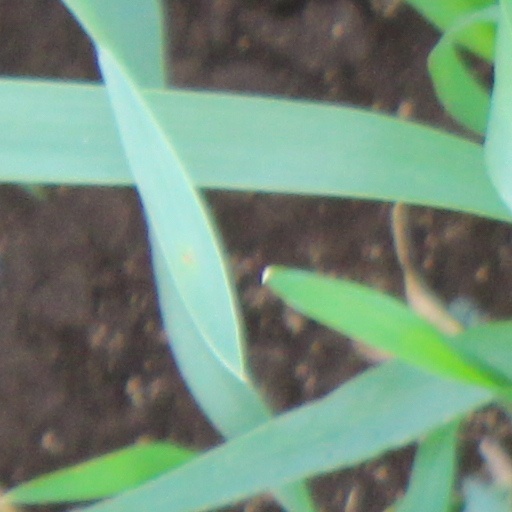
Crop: wheat